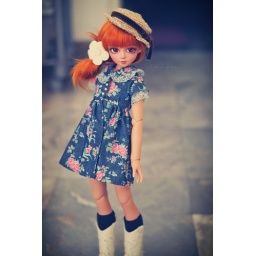
Floral denim dress and straw hat from Sweet Ribbon by ipumuqNyx --- Bambicrony Brava Bambi Ellen (Tan skin)